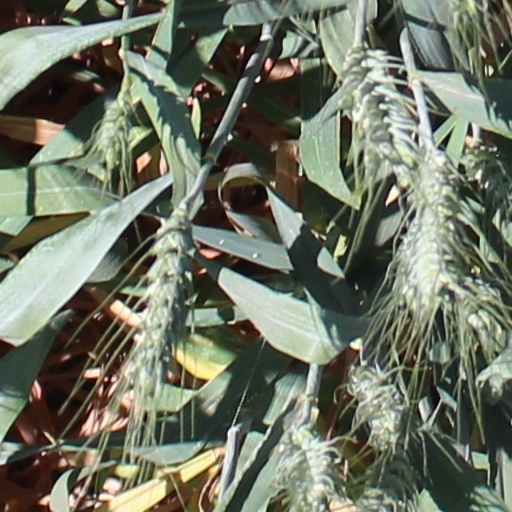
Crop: wheat